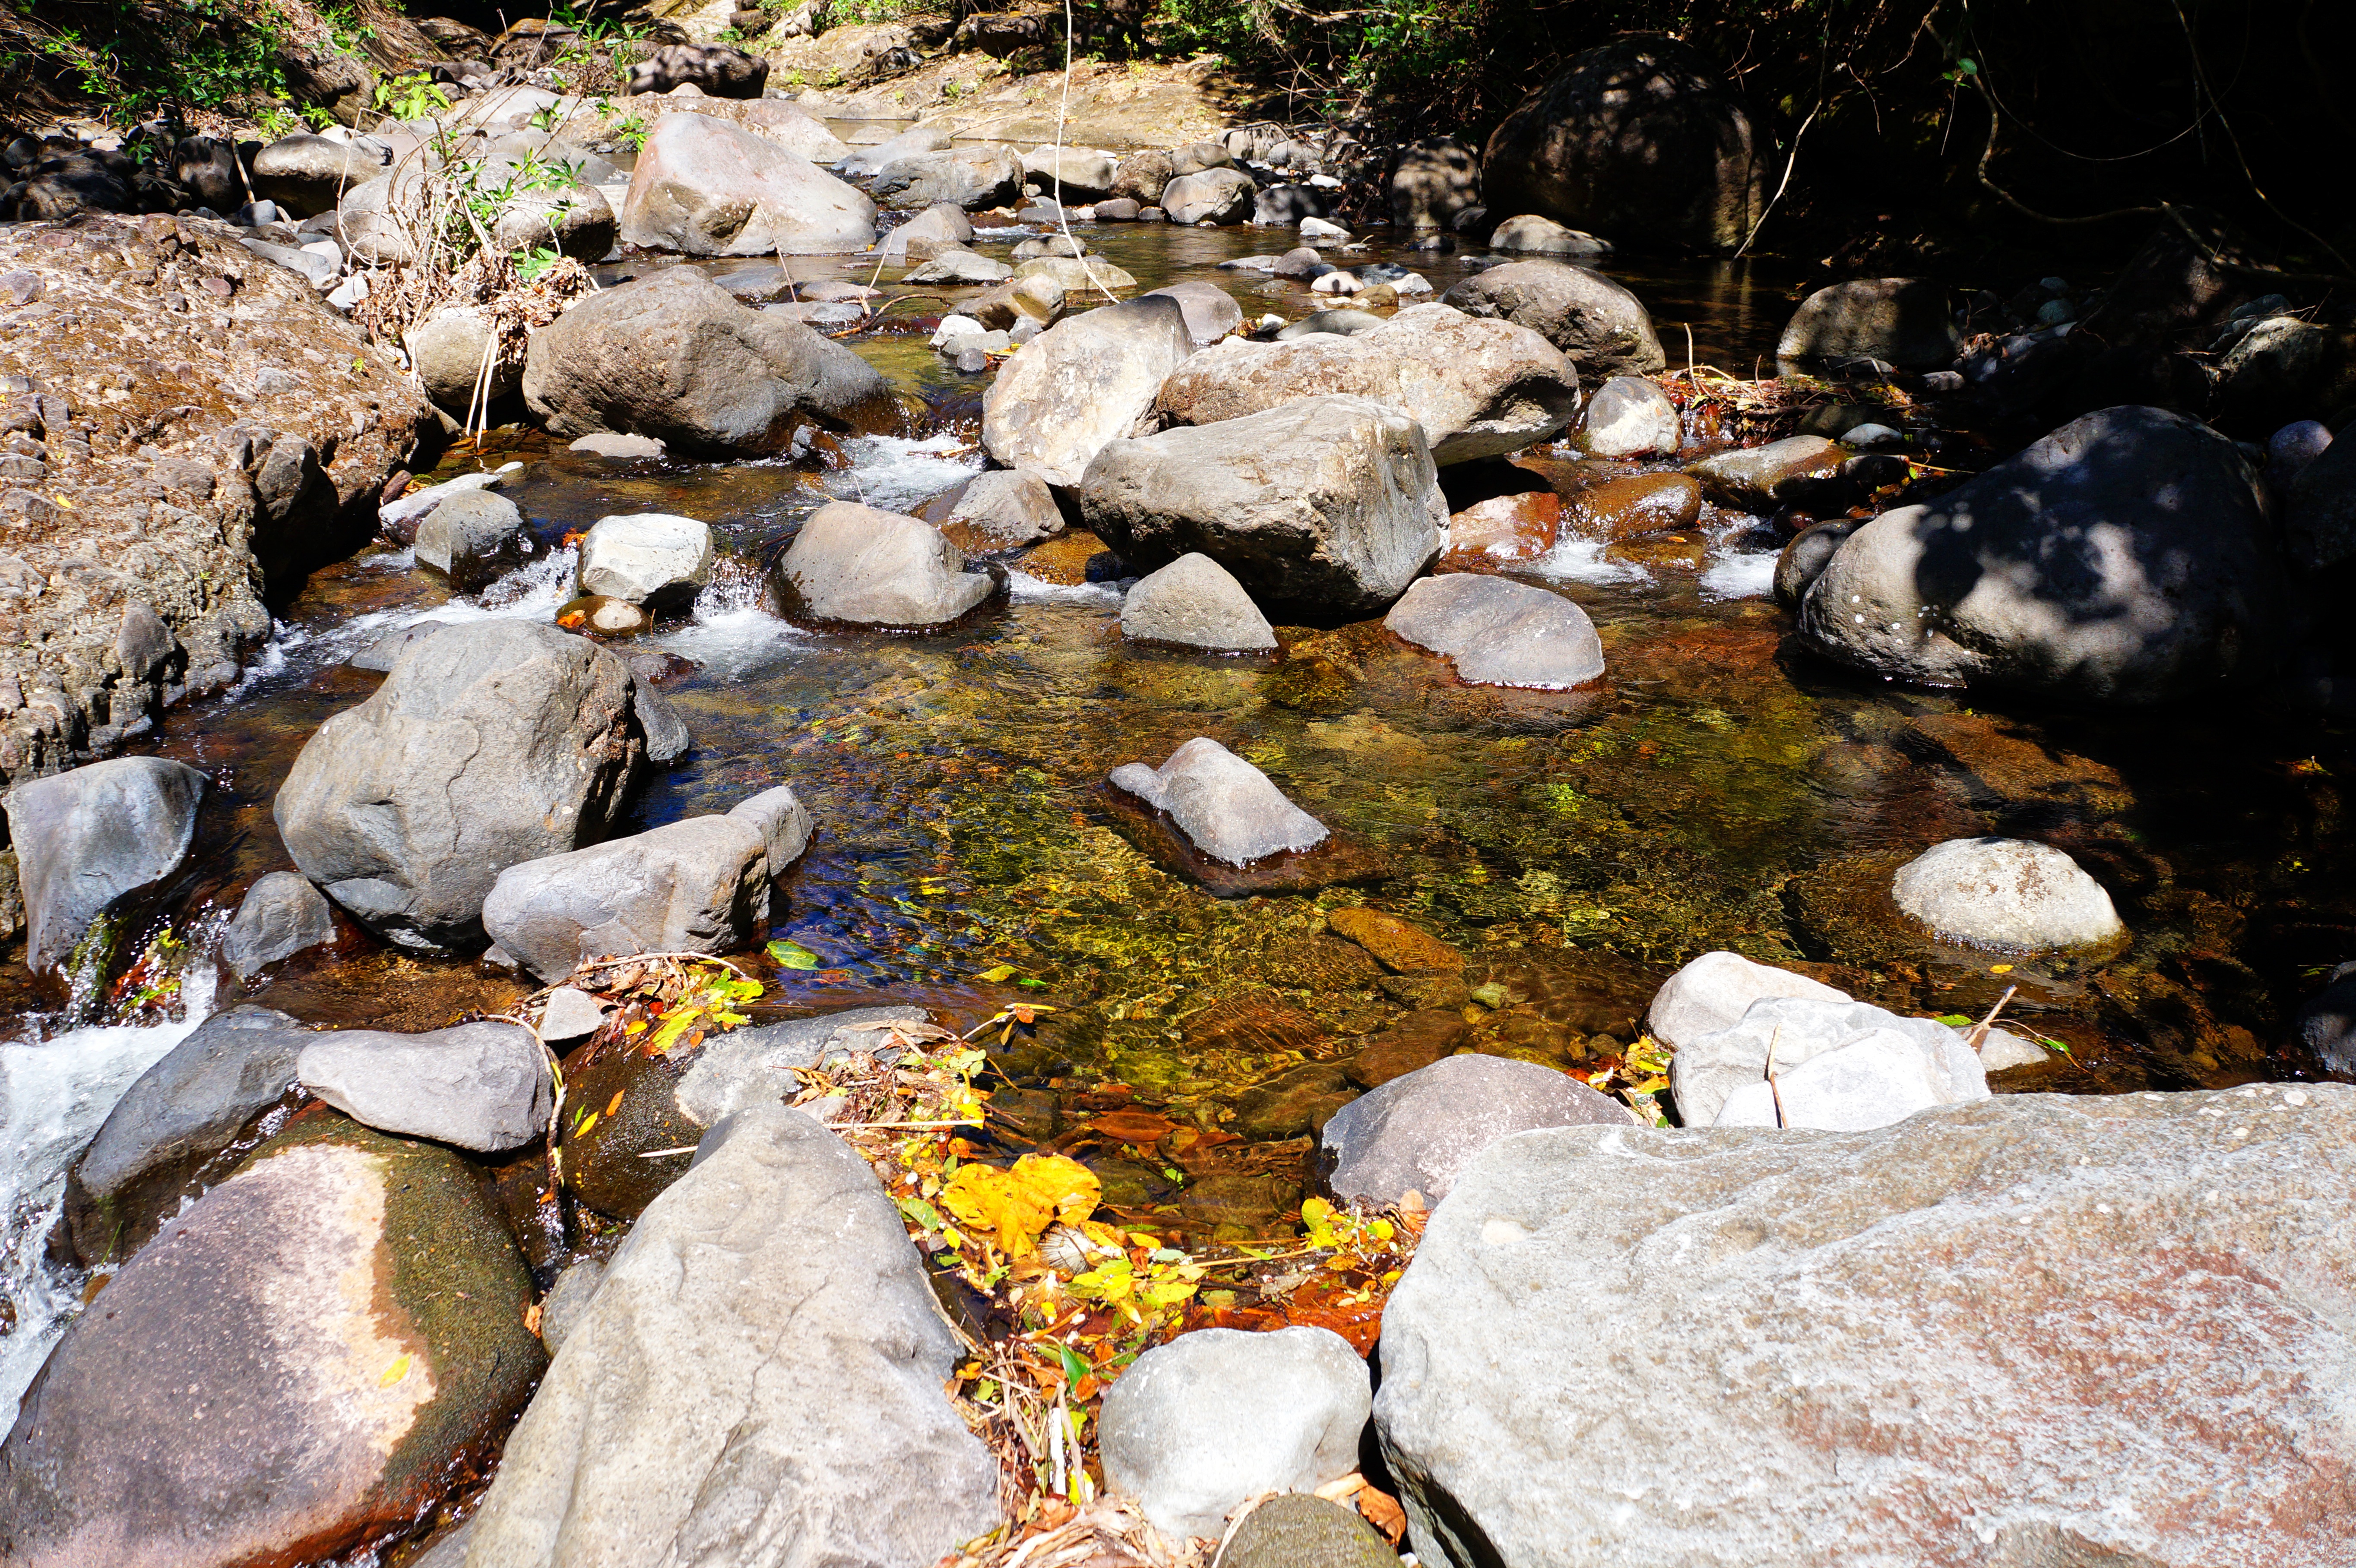
water, nature, rock, leaf, flower, river, pond, stream, autumn, rapid, fish, season, body of water, rocks, stones, geology, rivers, forests, purity, water feature, el salvador, pure water, the impossible